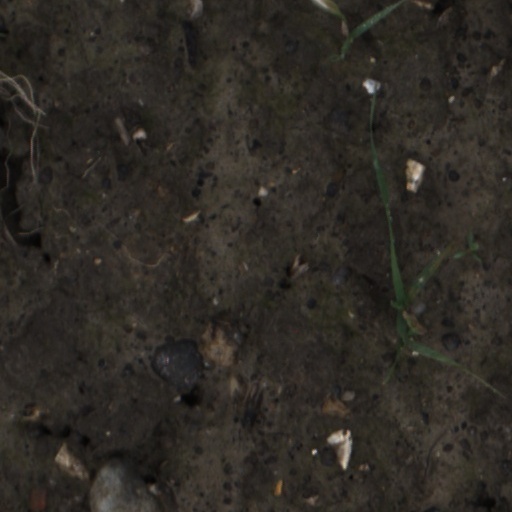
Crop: wheat